Republic of Korea Navy

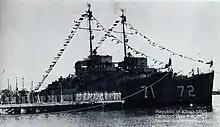
Ex-USN "Cannon"-class destroyer escorts transferred to the ROK Navy at Boston in 1956

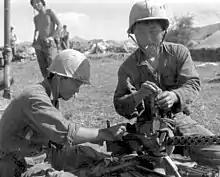
ROK Marines prepare defensive positions near Tuy Hòa, in S. Vietnam, .

After the Korean War, the ROK Navy built up its surface fleet with World War II-era warships loaned from the U.S. Navy. From 1955 to 1960, the ROK Navy acquired 42 ex-USN warships including two "Cannon"-class destroyer escorts. In May 1963, the ROK Navy acquired its first destroyer, ROKS "Chungmu" (DD 91), a . Starting from 1972, nine former USN and s were transferred and added to the ROK Fleet inventory.